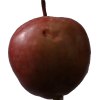
Label: Apple 18